Stolen Love (1928 film)

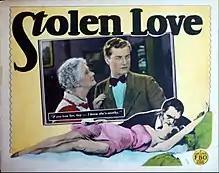
Lobby card

Stolen Love is a 1928 American silent drama film directed by Lynn Shores and starring Marceline Day and Rex Lease. The plot was adapted from a serial story by Hazel Livingston published in Hearst Corporation newspapers.